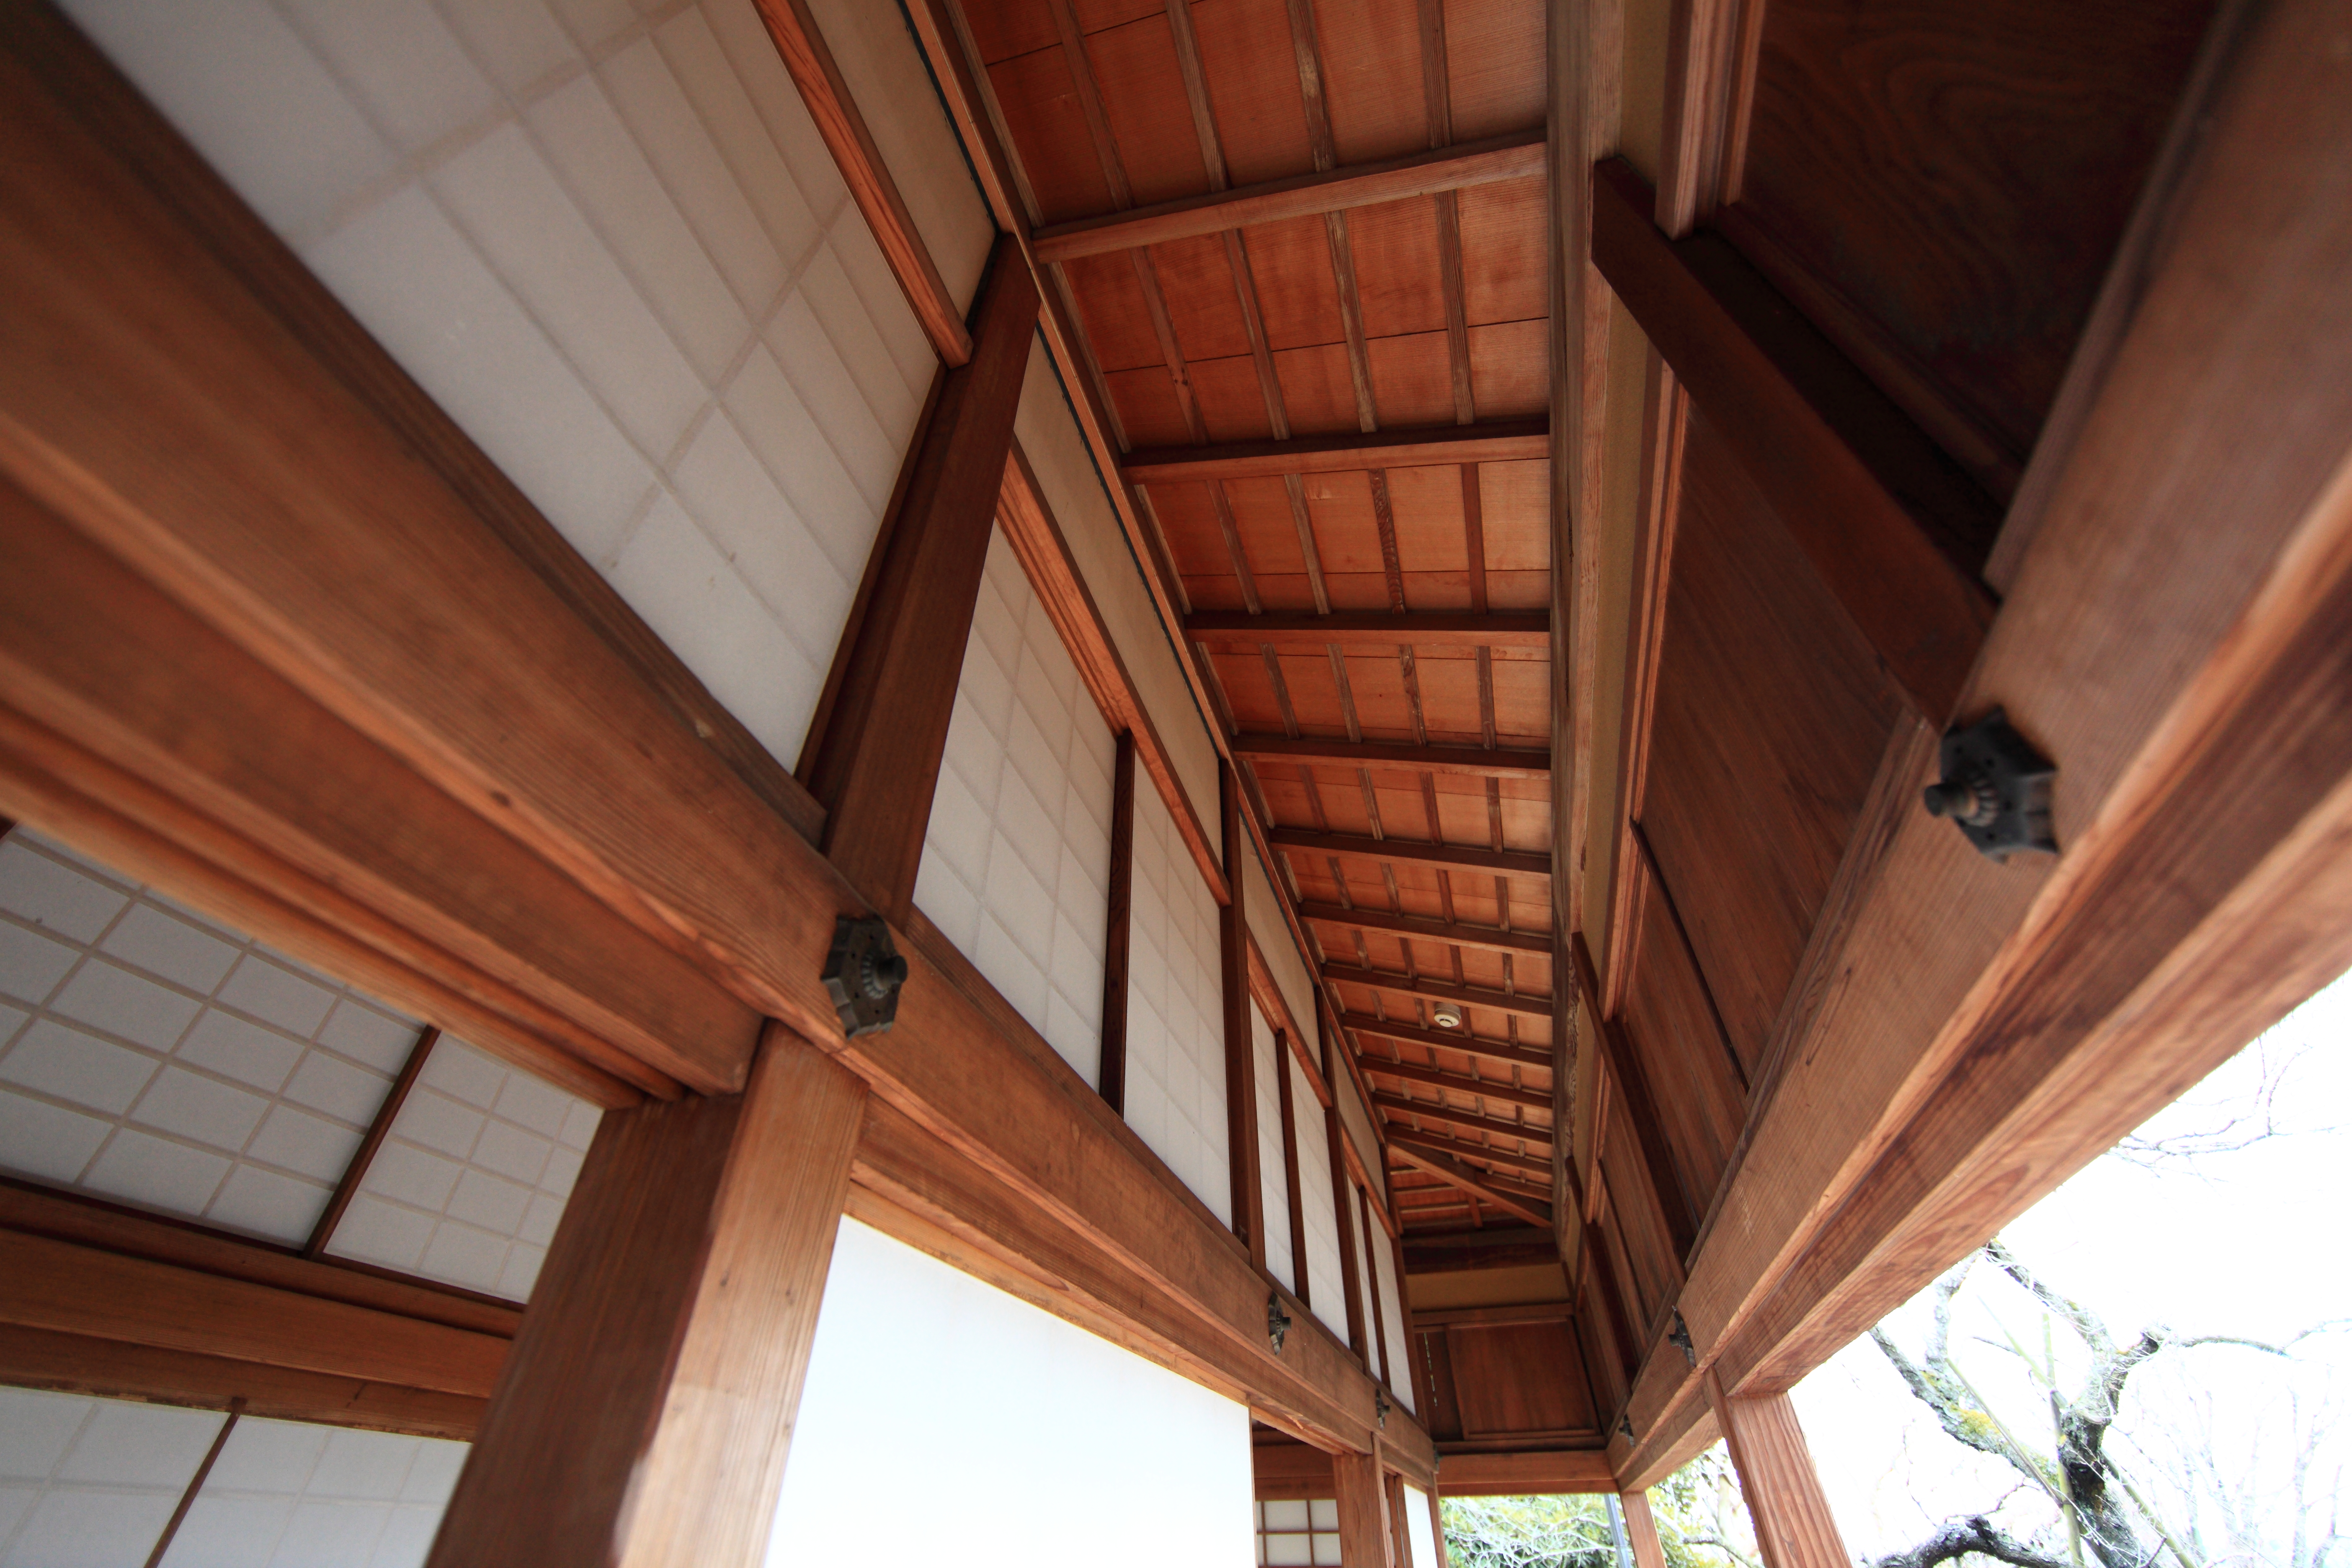
architecture, wood, house, floor, interior, roof, old, home, beam, ceiling, high, ancient, residence, property, room, material, attic, interior design, design, japanese, hardwood, stairs, 5d, style, hires, markii, traditional, hi, res, resolution, kugikakushi, sliding, partition, kairakuen, ibarakiken, mitoshi, siding, daylighting, outdoor structure